Johannes Schober

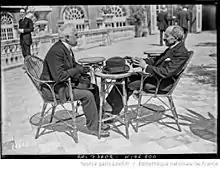
Chancellor Schober with the Dutch foreign minister, van Karnebeek at the 1922 Genoa Conference

Schober's resignation ended the coalition and therefore relieved the People's Party of its contractual obligation to side with the cabinet in the National Council, i.e. to support the ratification of the Treaty of Lana. The treaty was ratified with the votes of Christian Socials and Social Democrats.